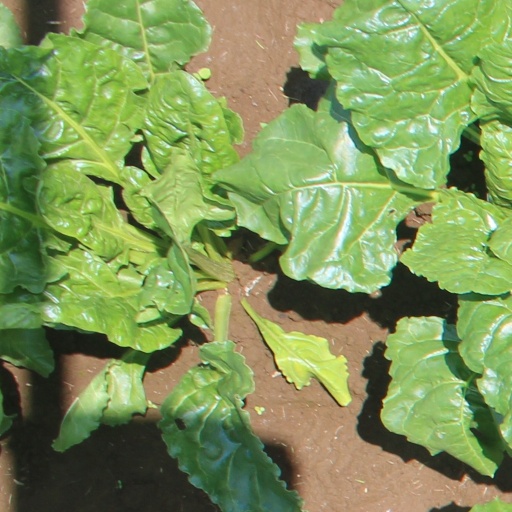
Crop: sugar beet